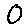
Label: 0